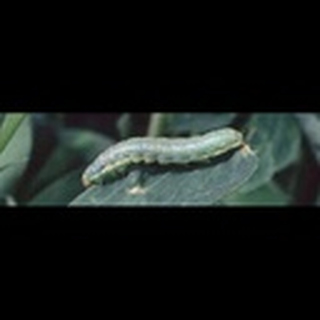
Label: cotton_army_worm